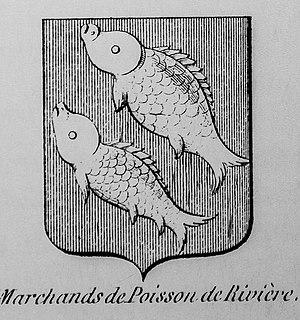
Blason métier marchands de poisson de rivière - Nations de Bruxelles
Les Neuf Nations de Bruxelles sont un organisme de droit urbain bruxellois au sein duquel étaient choisis une partie du magistrat de la Ville à partir de 1421, à savoir, entre autres, le Second Bourgmestre, six Conseillers, une partie des Maîtres ou Proviseurs de la Suprême Charité, etc.
"La famille van der Meulen était une importante famille Bruxelloise de marchands de poissons d'eau douce au Visscher Zenne, ou ""Quai des Poissonniers"", dont la plupart étaient doyens de la corporation des poissonniers d'eau douce.